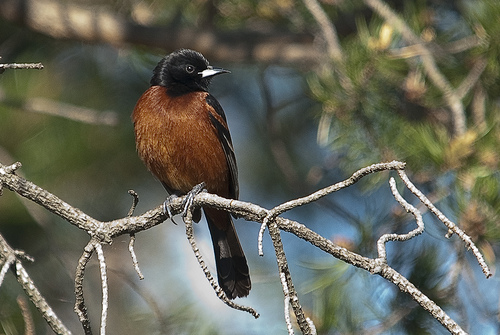
this bird has a brown breast and belly with a black head.
the bird has a bright brown throat, breast and abdomen with a black covert and retrice.
this beautiful bird has a brown breast, a shiny short bill, and a black eyering.
red brown bellied and breasted bird with black wings and head and brown wingbar.
small brown and black bird with medium to short grey tarsus and medium beak
this bird contains an amber colored chest, breast and vent, black and grey along its coverts, secondaries inner and outer retrices, and a black head.
this bird has a black head and crown with a pointed beak, deep brown plumage on breast and belly, with a long tail.
a brown and black bird has a long tail and a pointed long beak.
this black and brown bird has a black head and brown breast its beak is short and pointed.
this is a small bird, with a brown belly, black head, and a long tail.
Species: Orchard Oriole